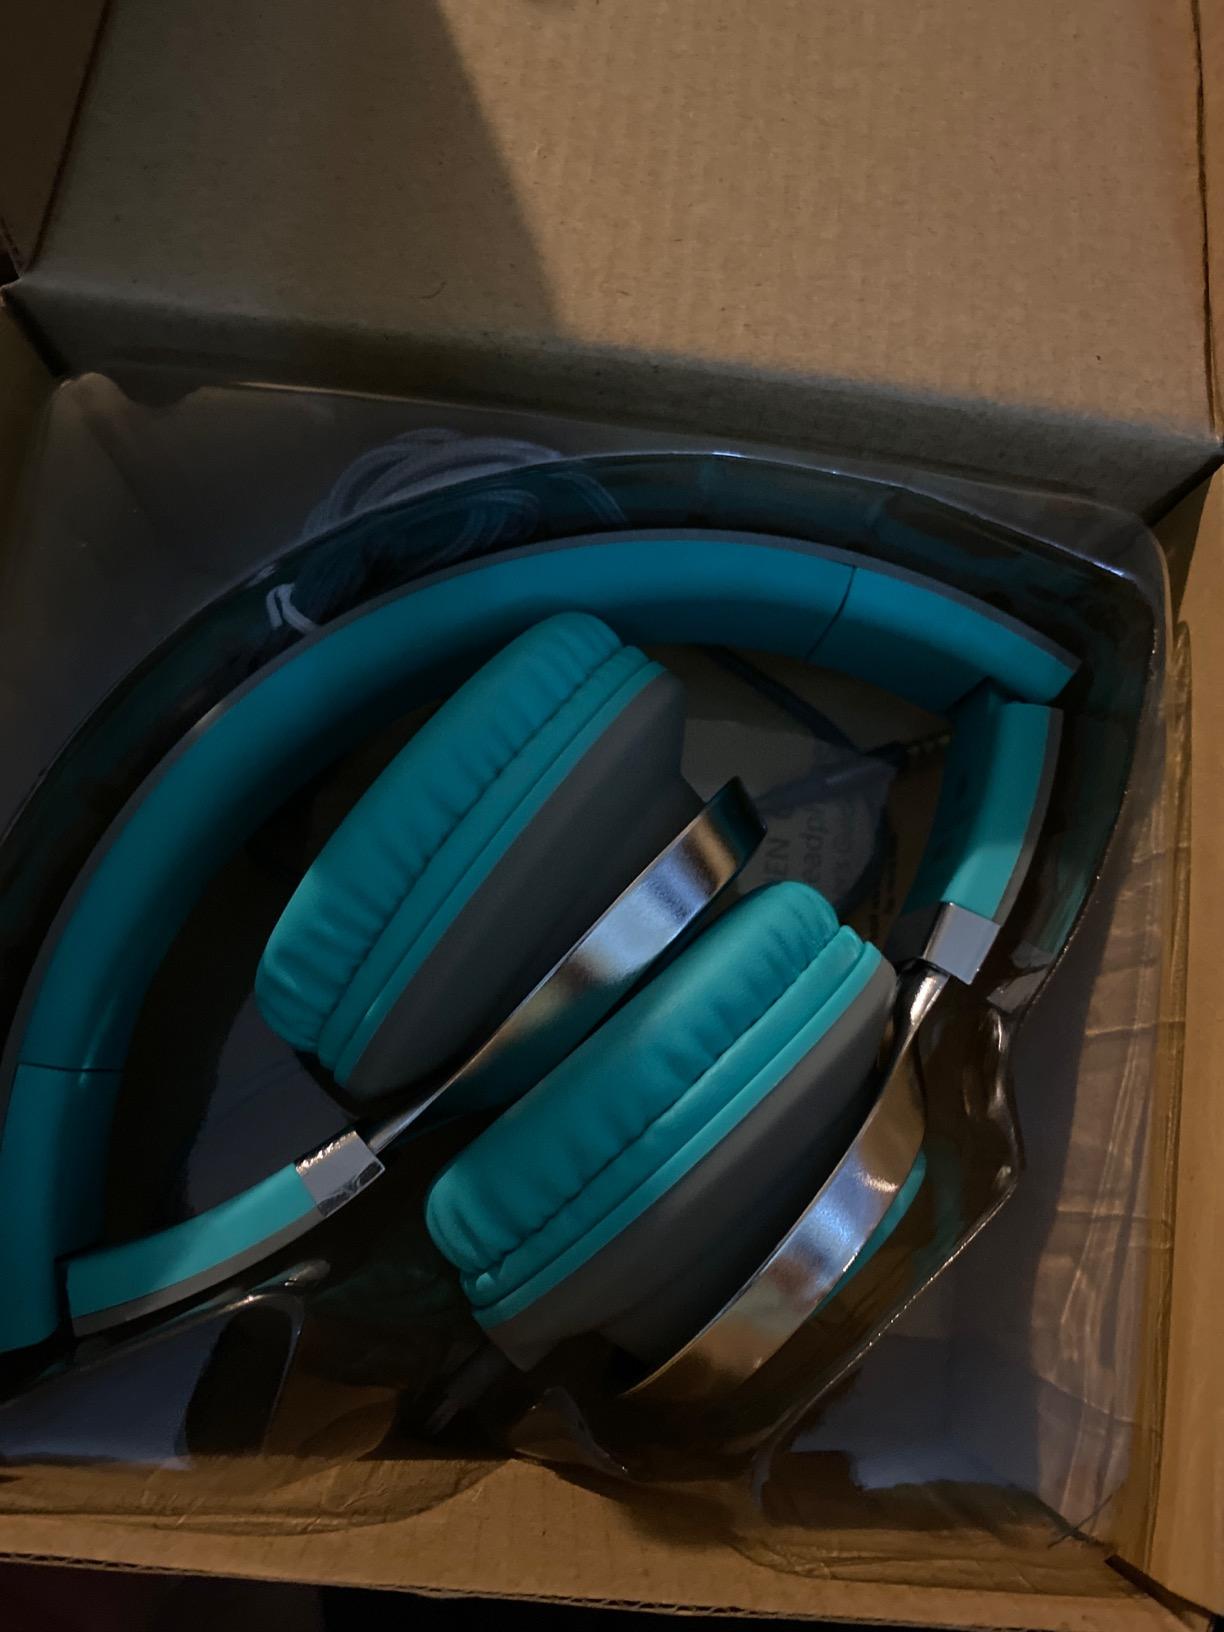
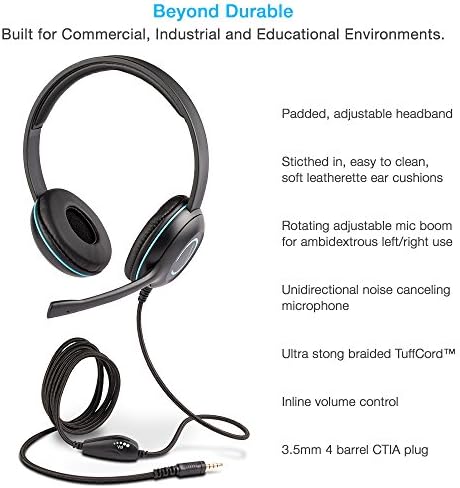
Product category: headphones
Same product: no